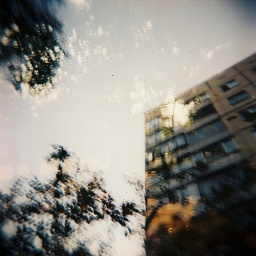
sky in the trees